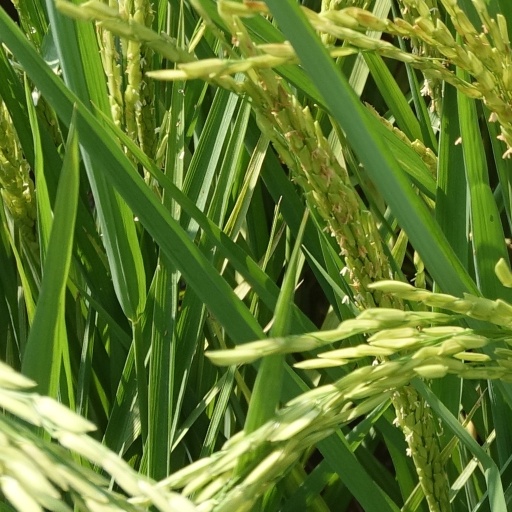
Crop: rice